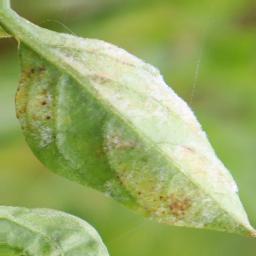
Label: powdery mildew